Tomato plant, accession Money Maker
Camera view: horizontal (90 deg, fisheye); turntable rotation: 30 degrees
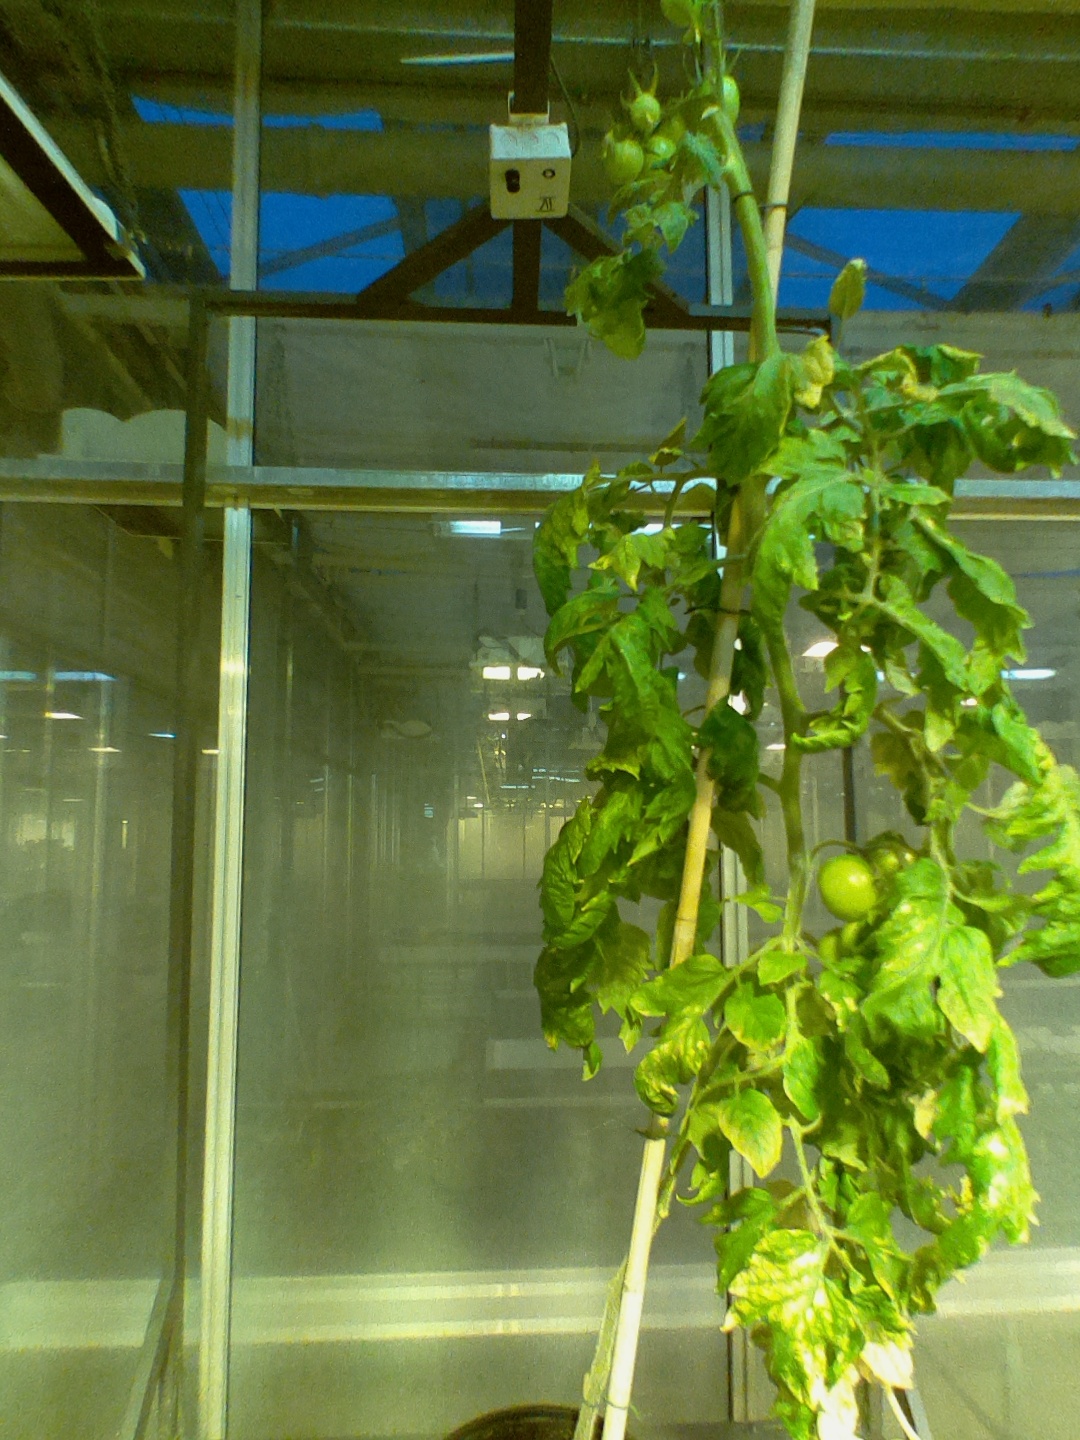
BBCH growth stage 76: 60%-70% of final fruit size